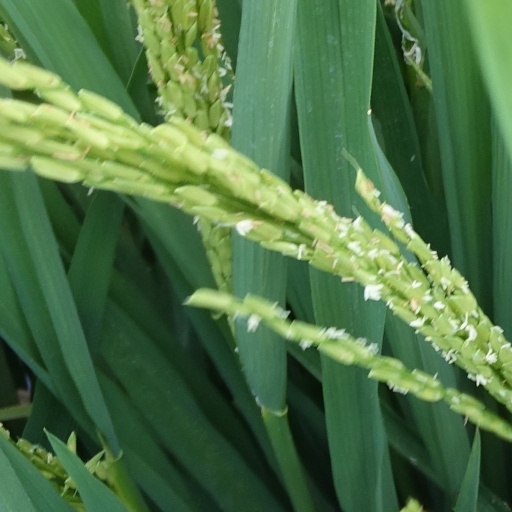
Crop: rice